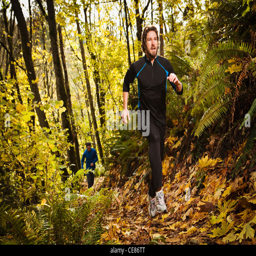
men trail running through a forest in the colors